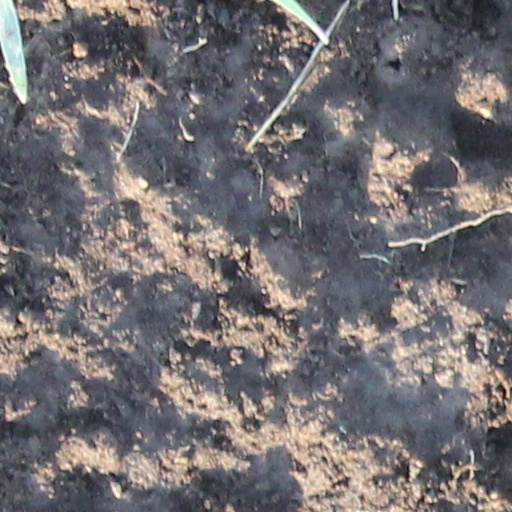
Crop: wheat